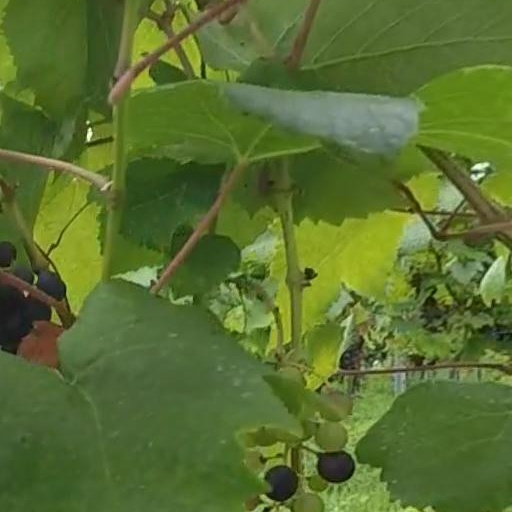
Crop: grape